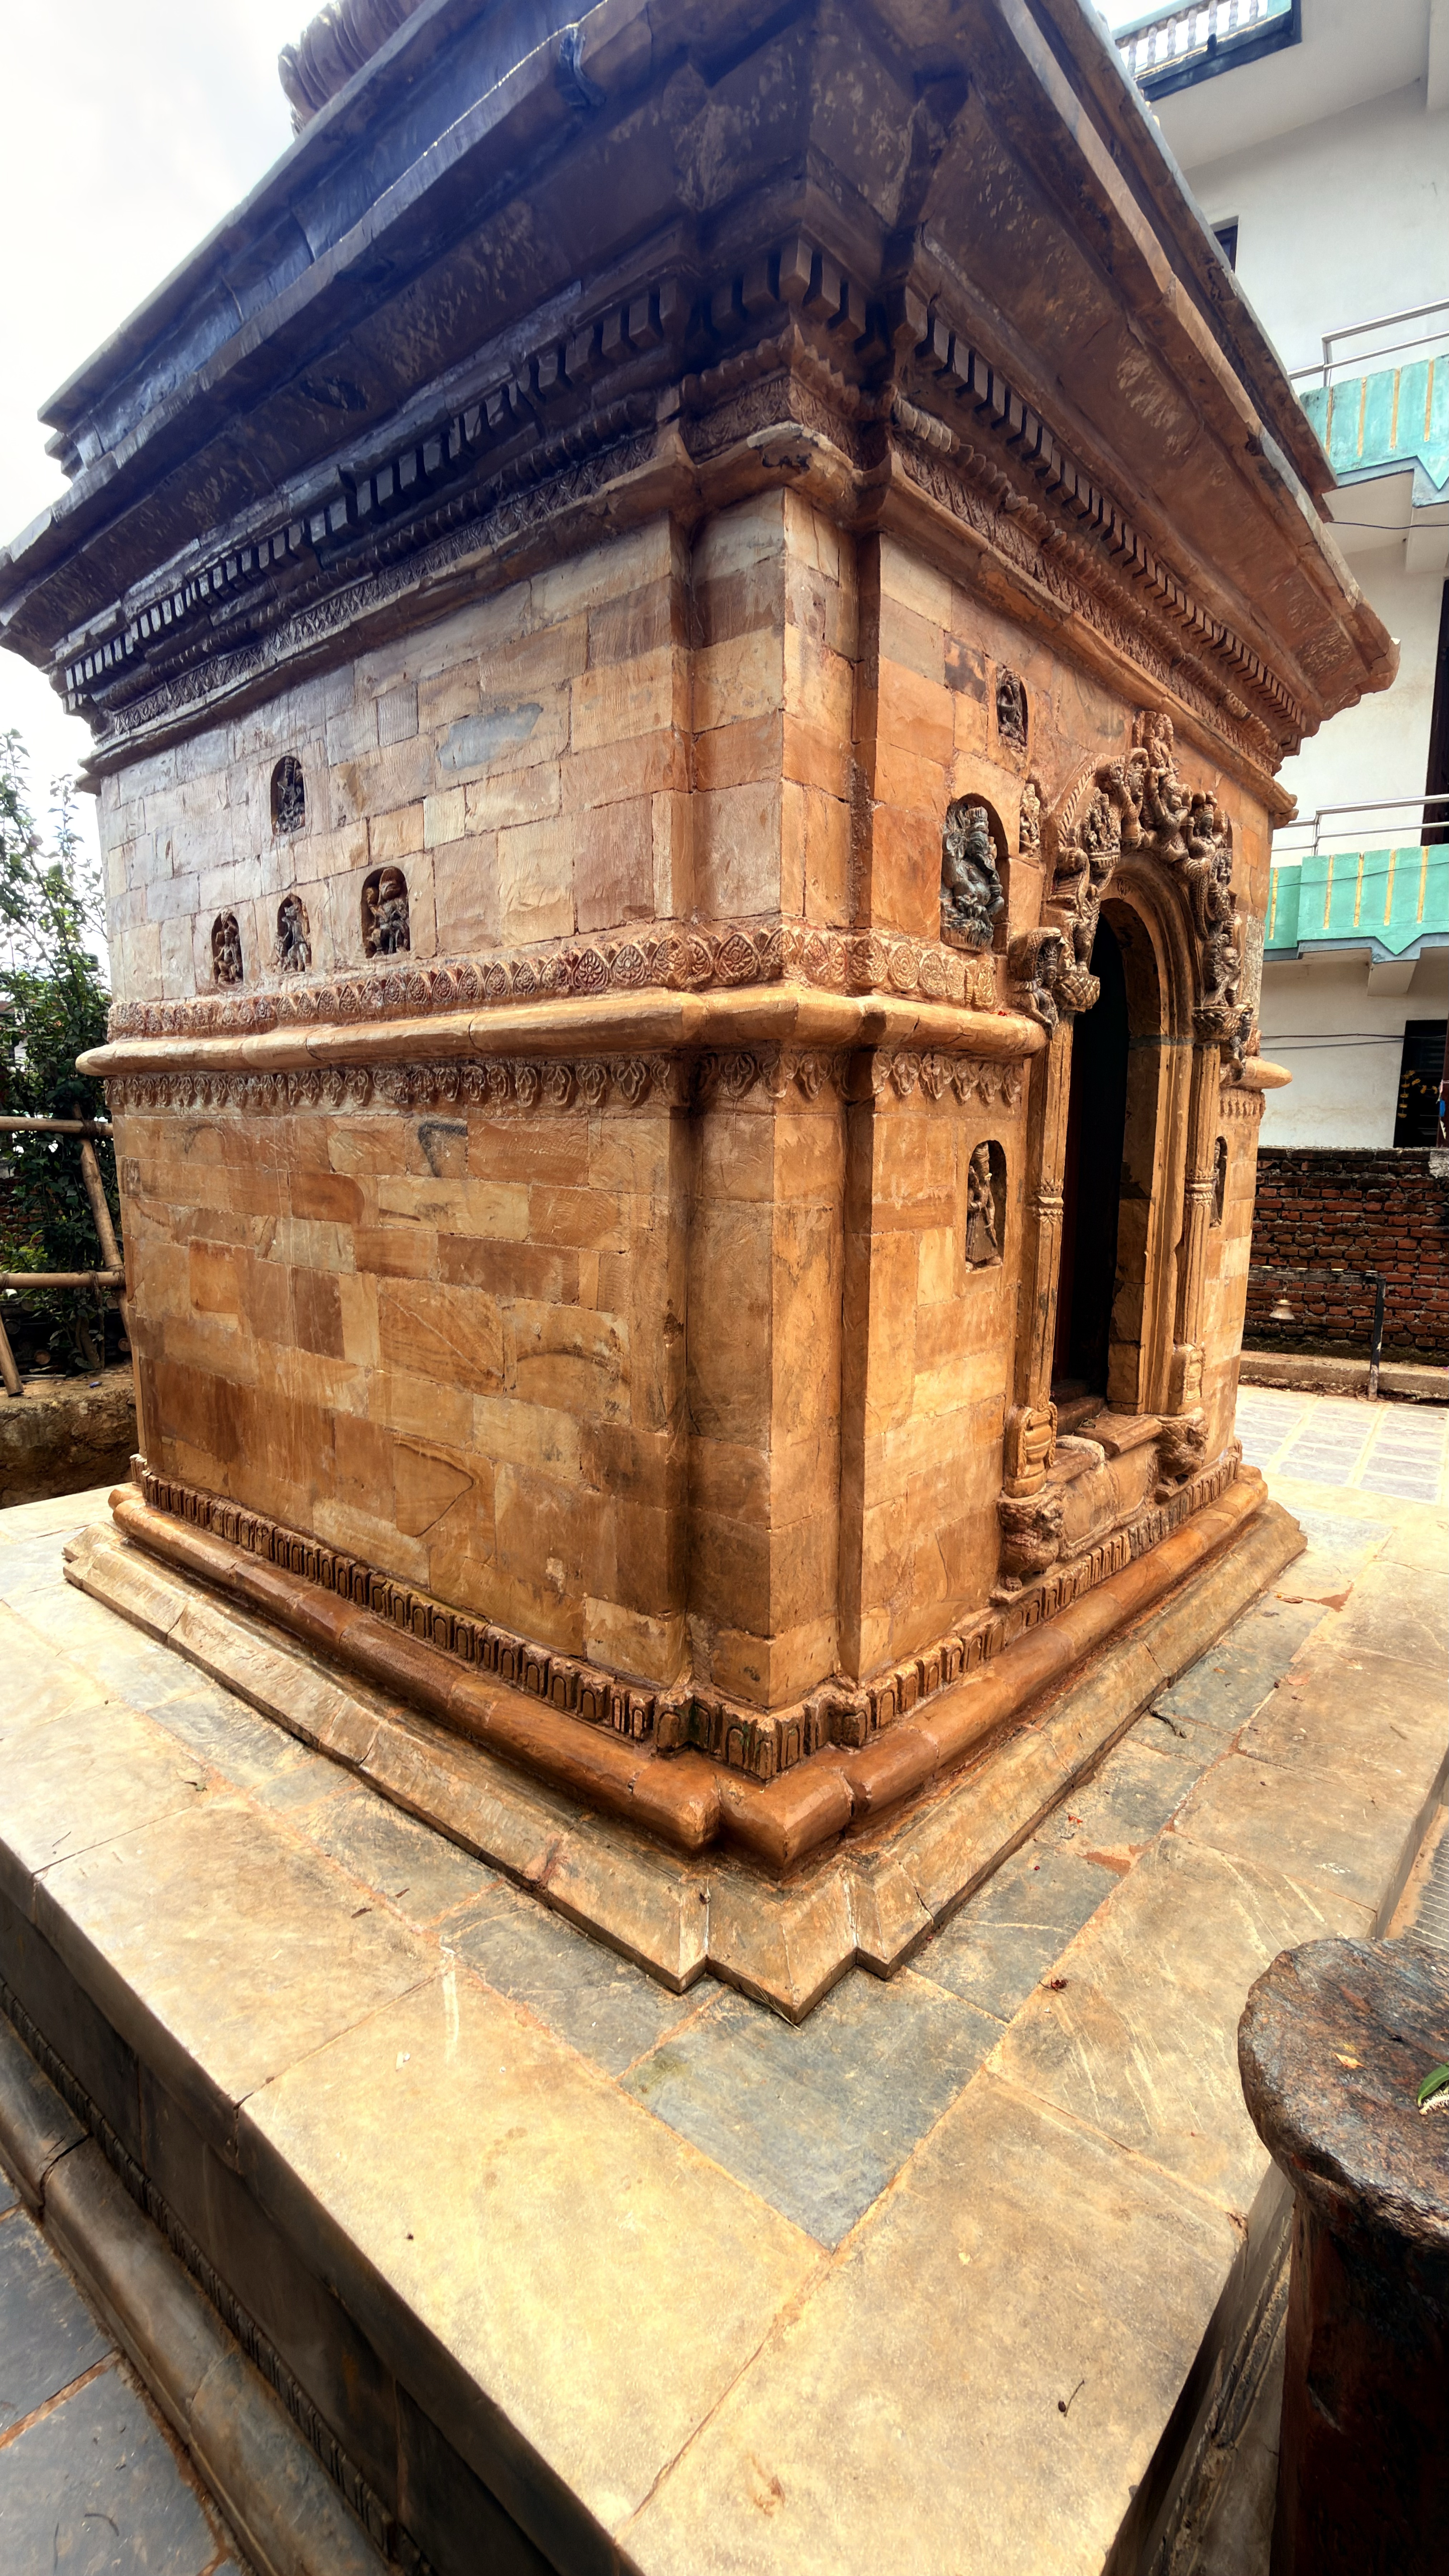
Heritage site: Ram_Temple